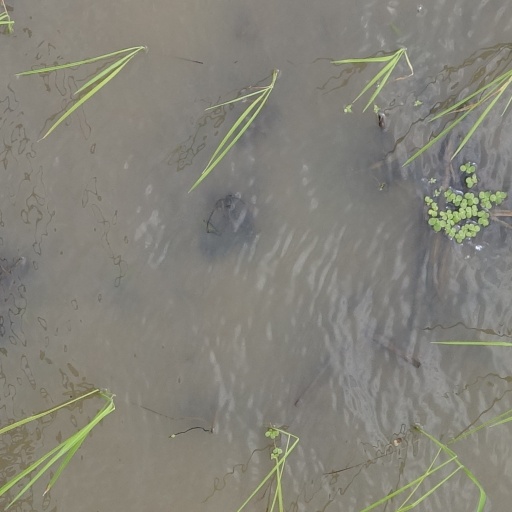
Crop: rice